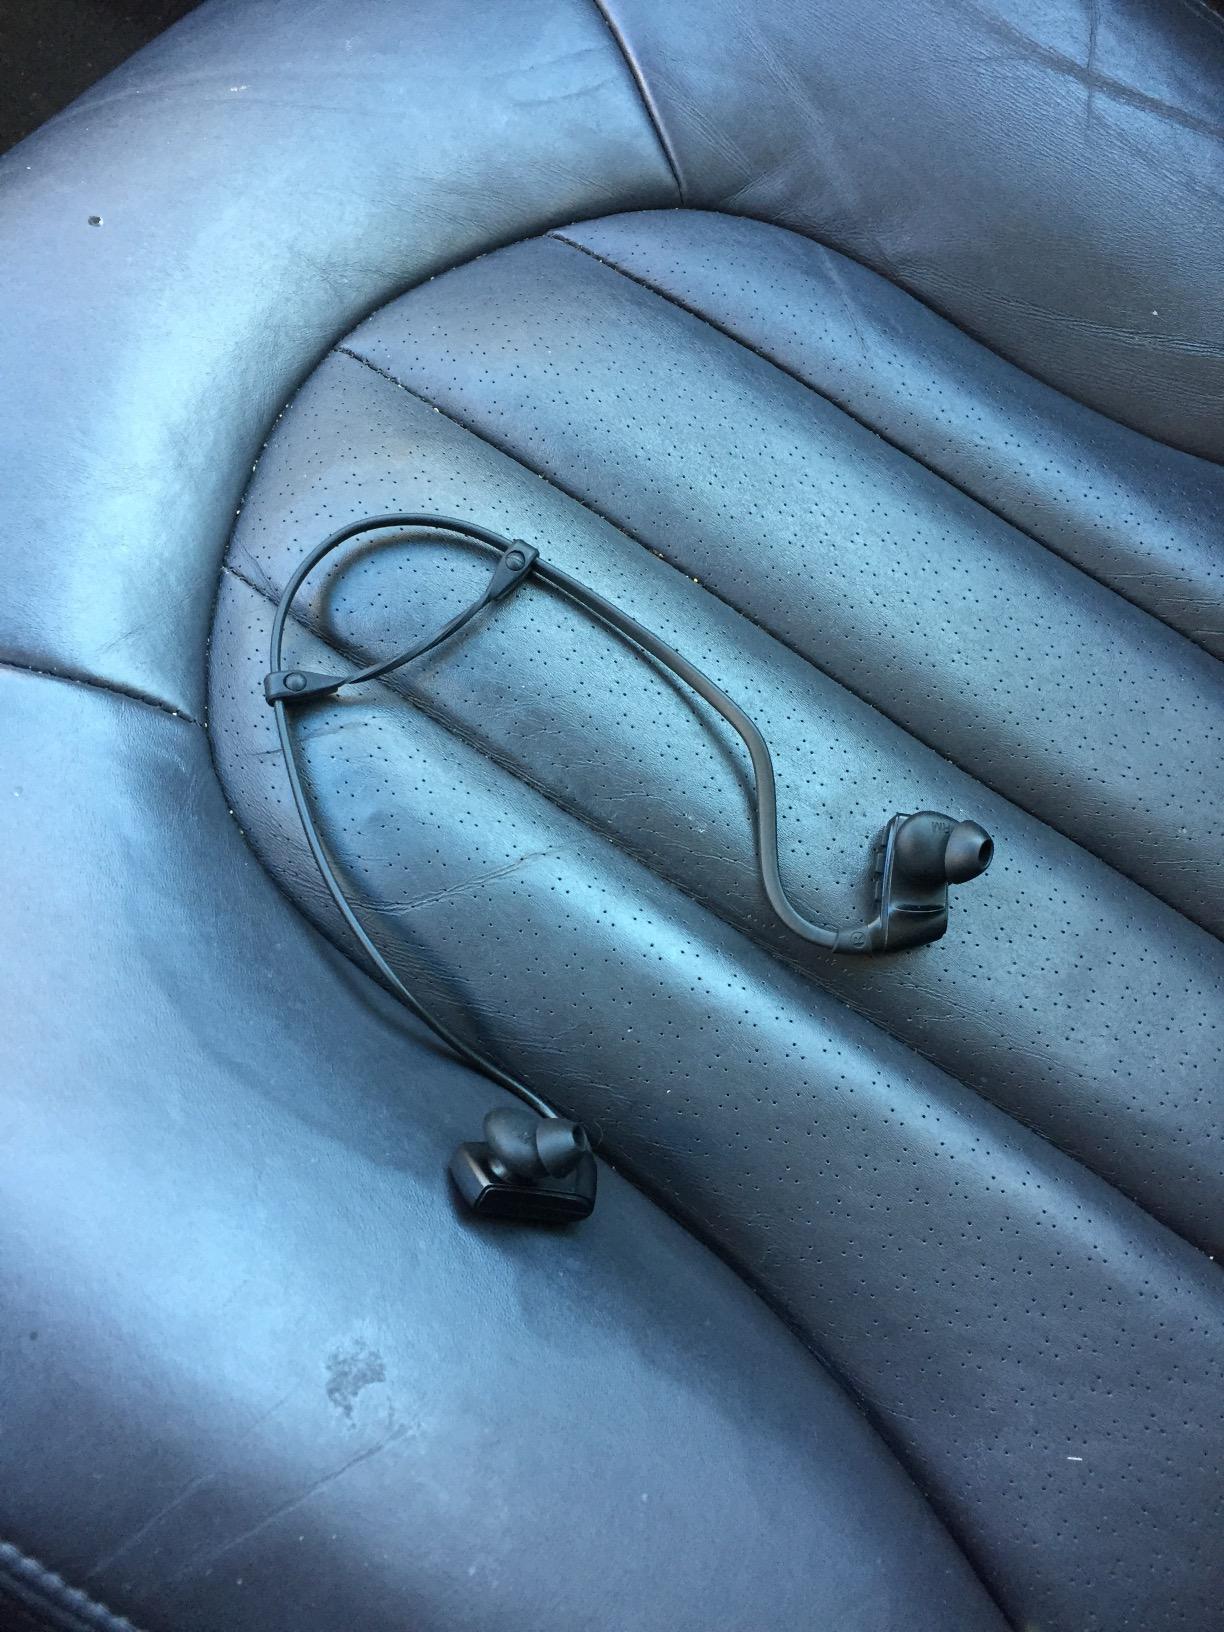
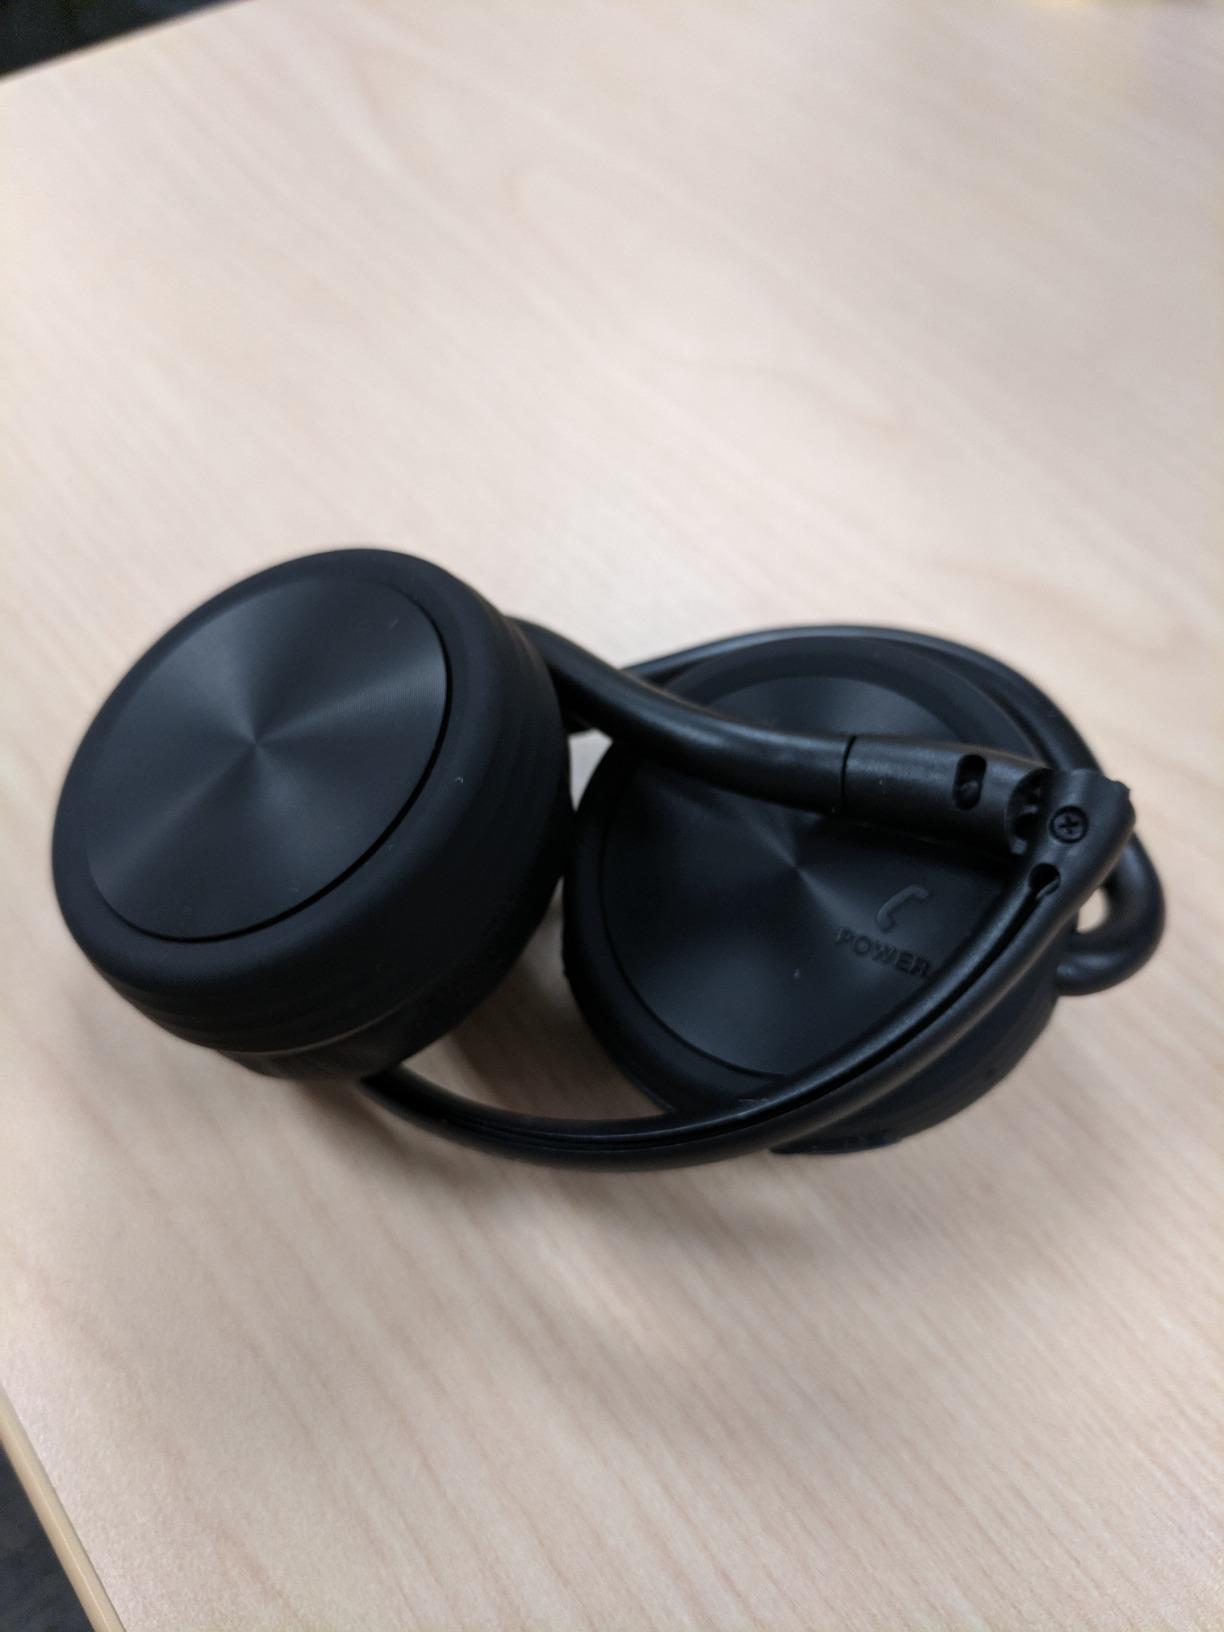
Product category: headphones
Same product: no